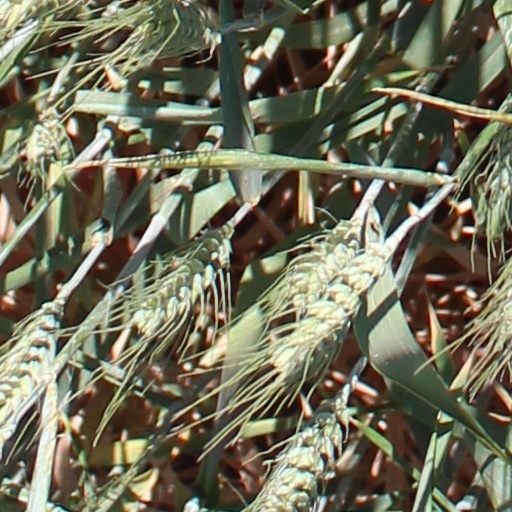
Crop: wheat